Tattooed Serpent

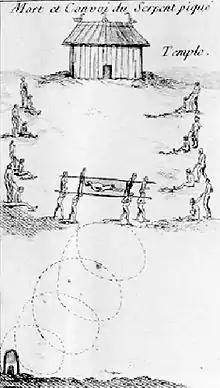
The funeral procession of "Tattooed Serpent" in 1725, with retainers waiting to be sacrificed

Le Page du Pratz describes in great detail the events surrounding the death of Tattooed Serpent, including his funeral. When he died, his brother, the Paramount Chief Great Sun, was so grief-stricken that he wanted to follow his brother in death by suicide. Le Page du Pratz managed to prevent the Great Sun from doing so.